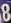
Number: 8